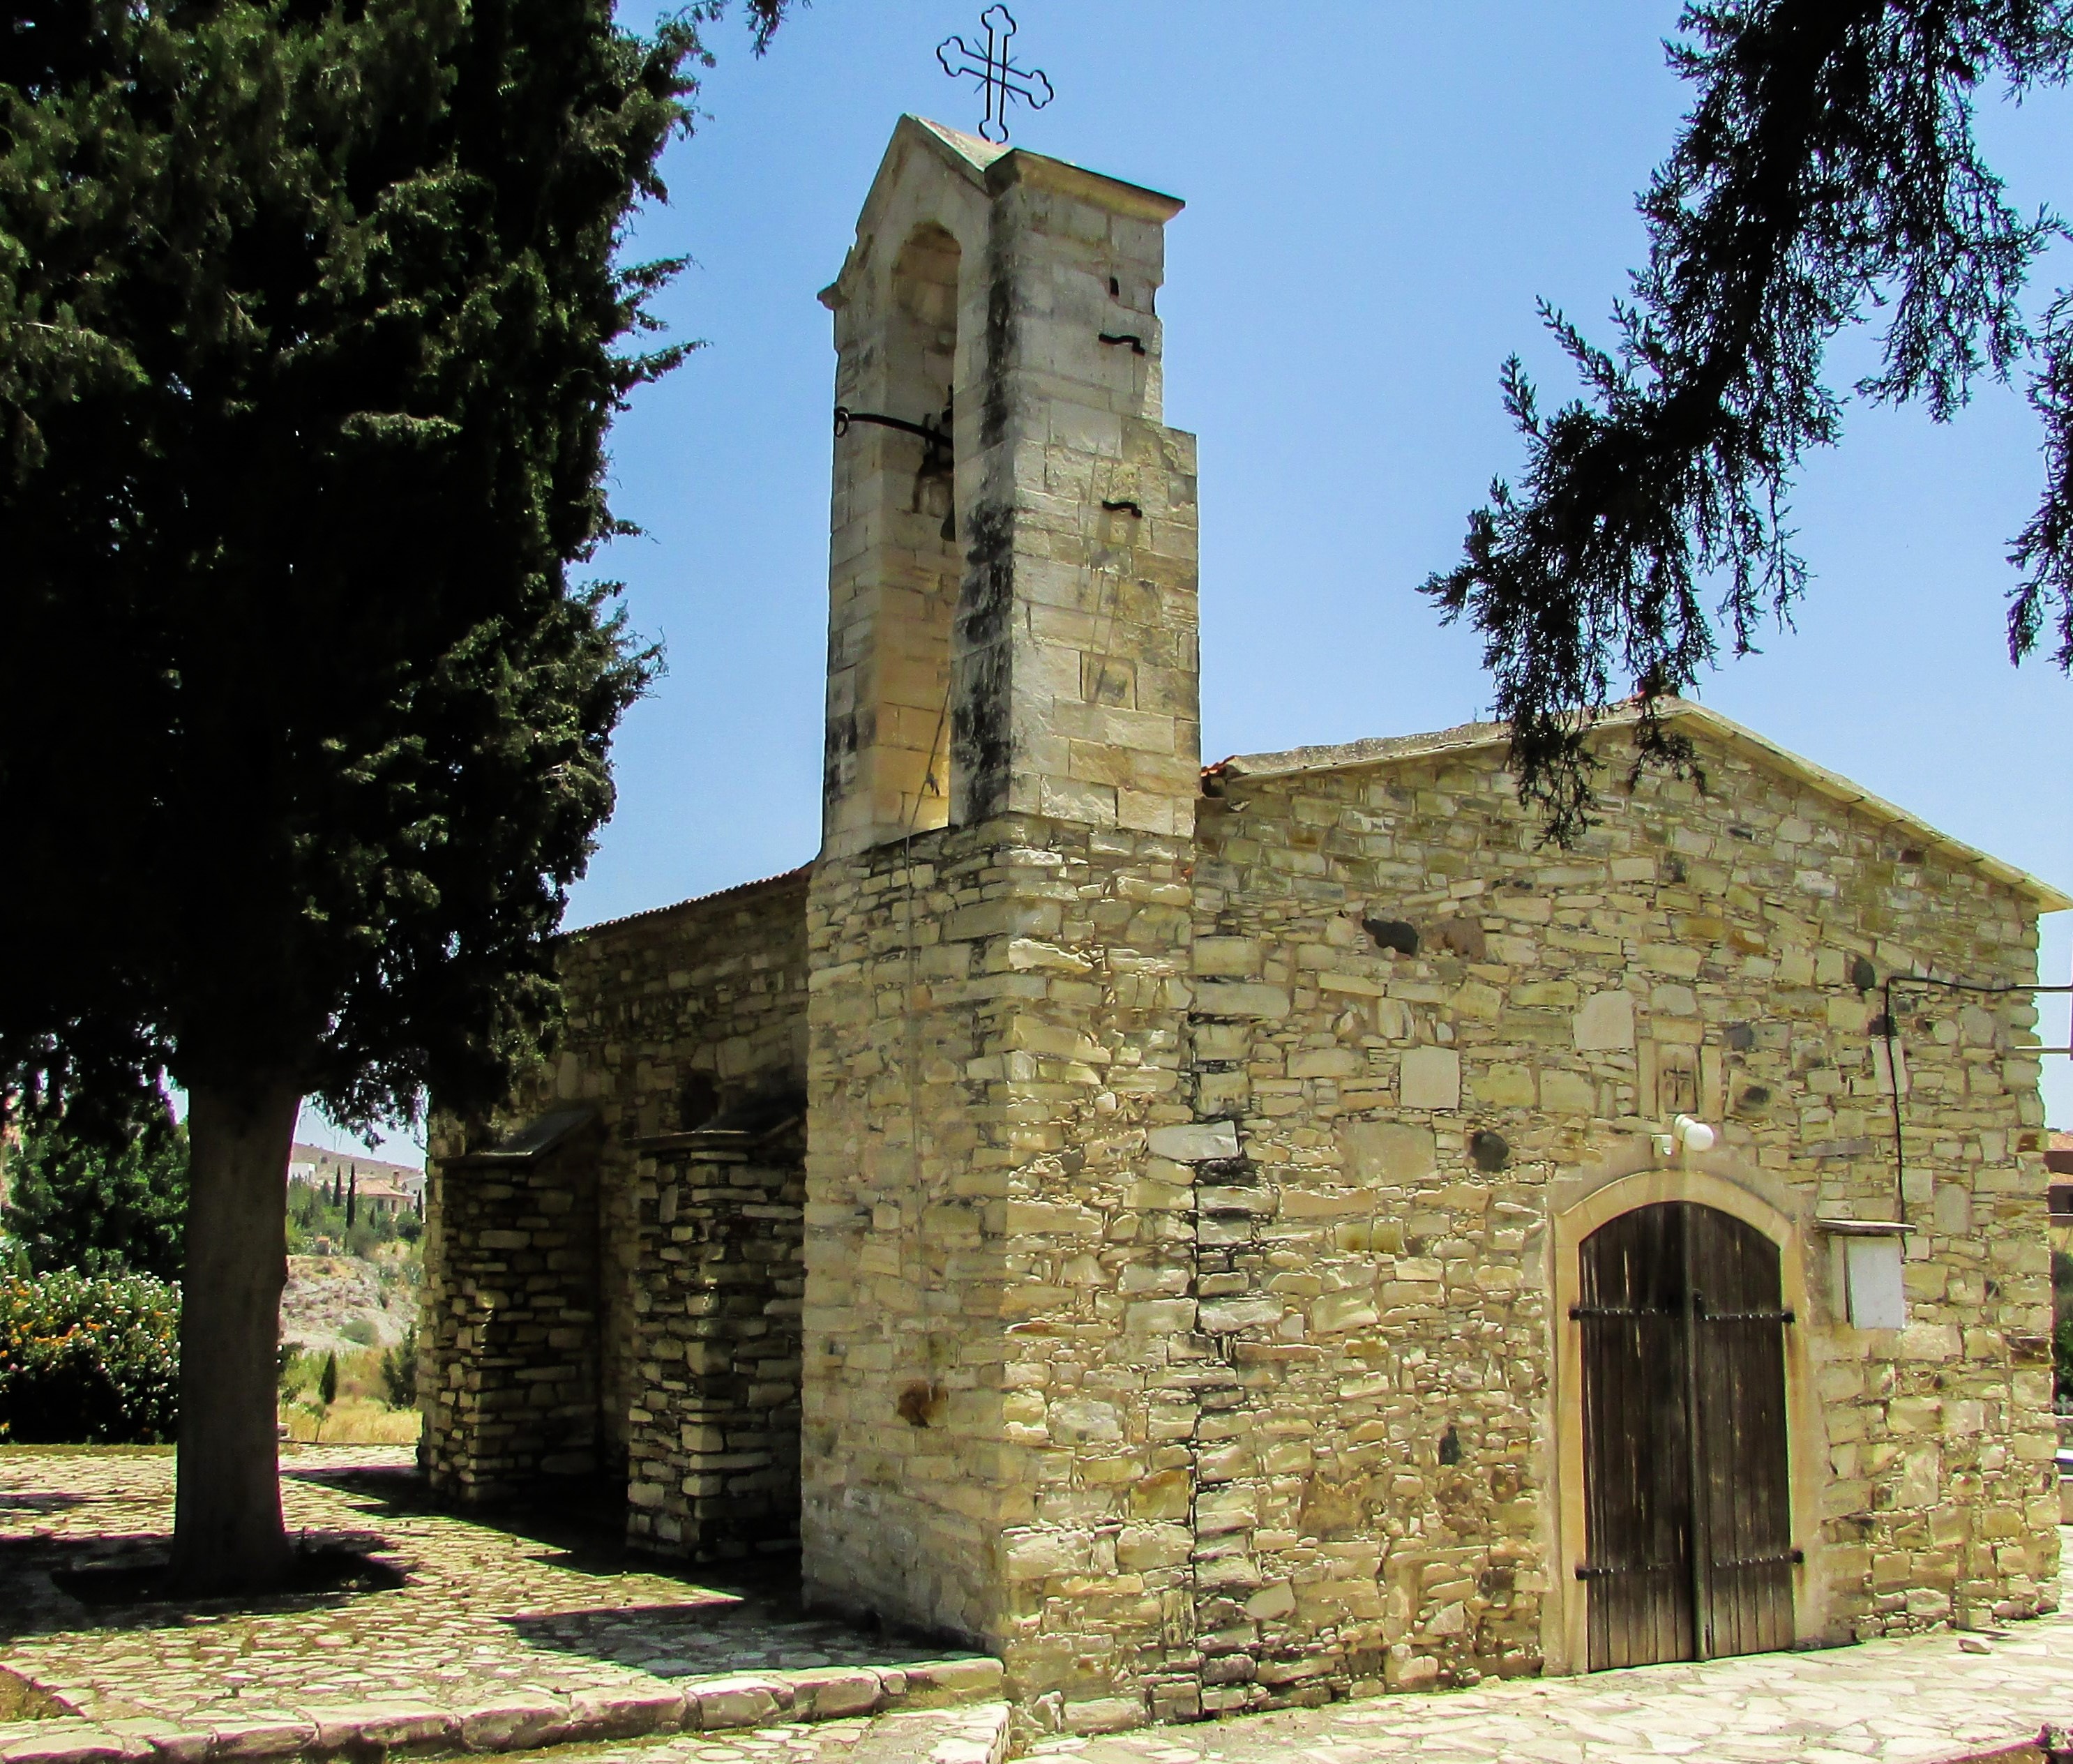
architecture, building, religion, church, chapel, place of worship, monastery, orthodox, cyprus, ayia anna, stone built, spanish missions in california